Loredana Errore

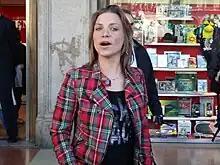
Errore during a promotional event at the Mondadori store in Milan, 2010

Loredana Errore (born 27 October 1984) is a Romanian-born Italian singer-songwriter. After participating in various singing competitions, she officially debuted in 2009 at the ninth edition of the Italian talent show "Amici di Maria De Filippi", eventually reaching the finals and finishing in second place.